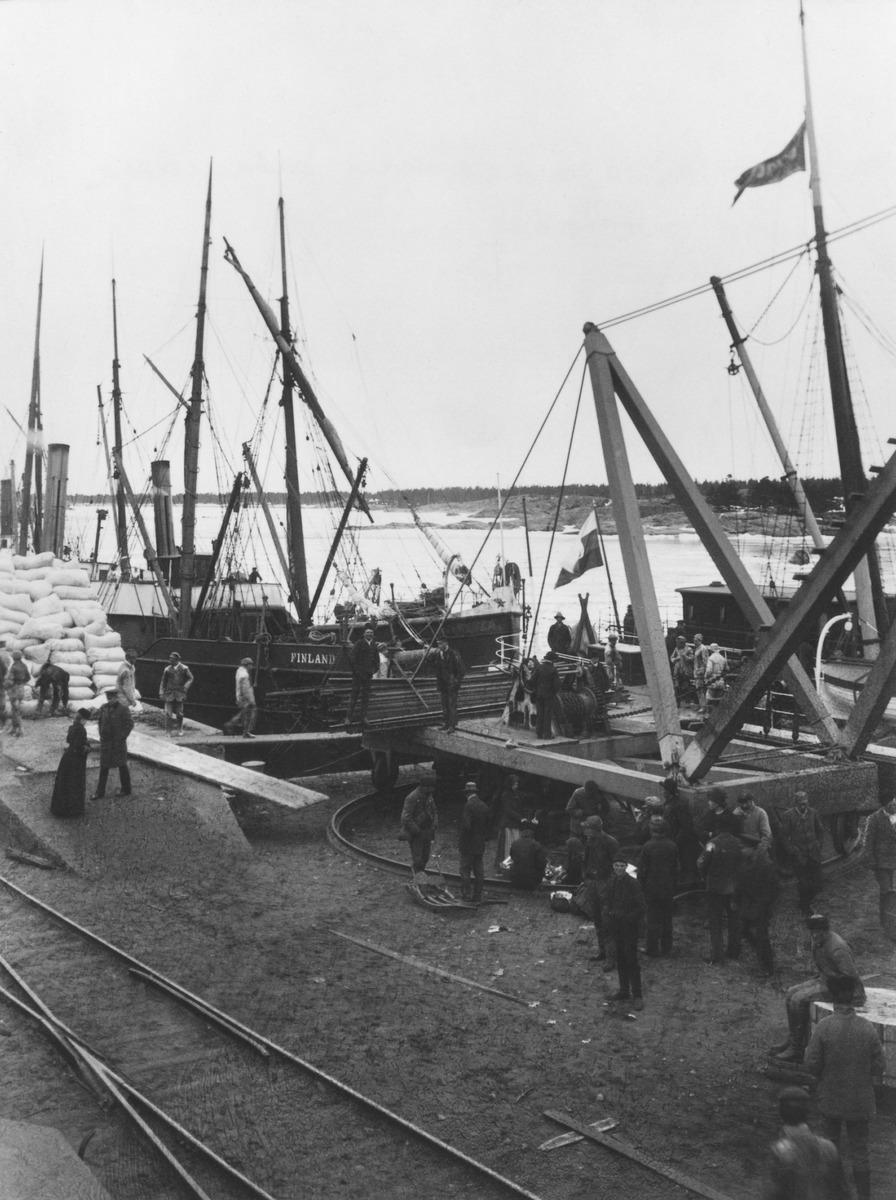
Rahtilaivoja Hangon satamassa
sisällön kuvaus: Rahtilaivoja Hangon satamassa. Lastia puretaan. mustavalkoinen
Ajankohta: kuvausaika 1890 -luku
Aiheet: laivat rahtilaivat, liikennealueet satamat, purkaminen purkamislaitteet, työ